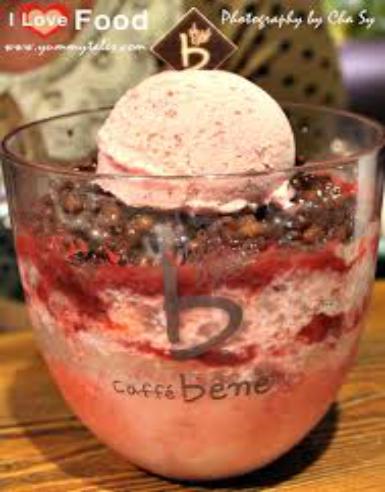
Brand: Caffe Bene
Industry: Food